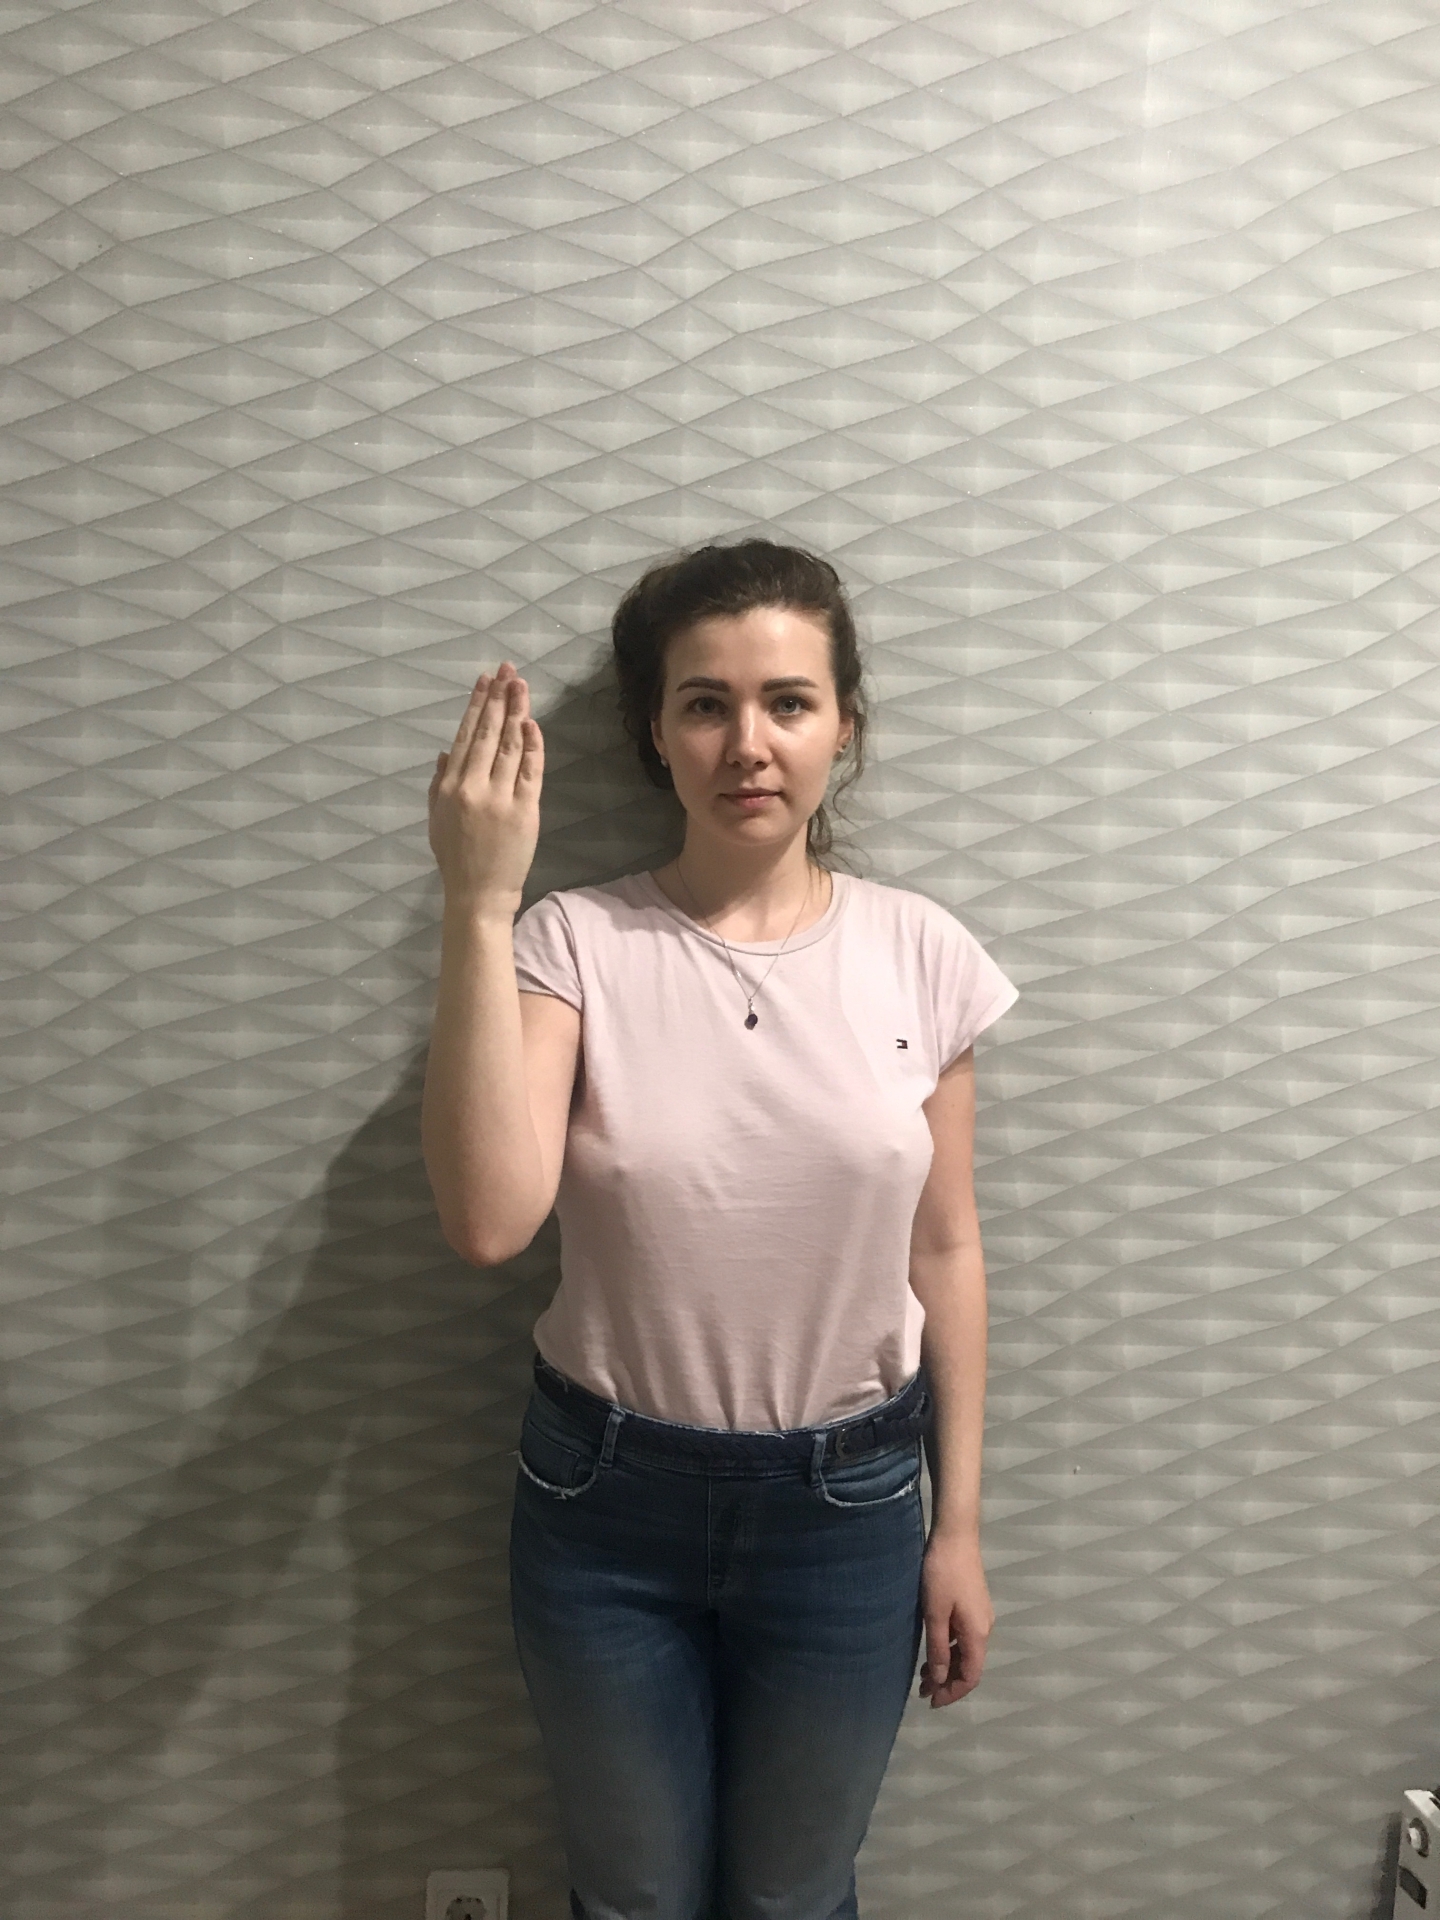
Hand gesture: stop_inverted